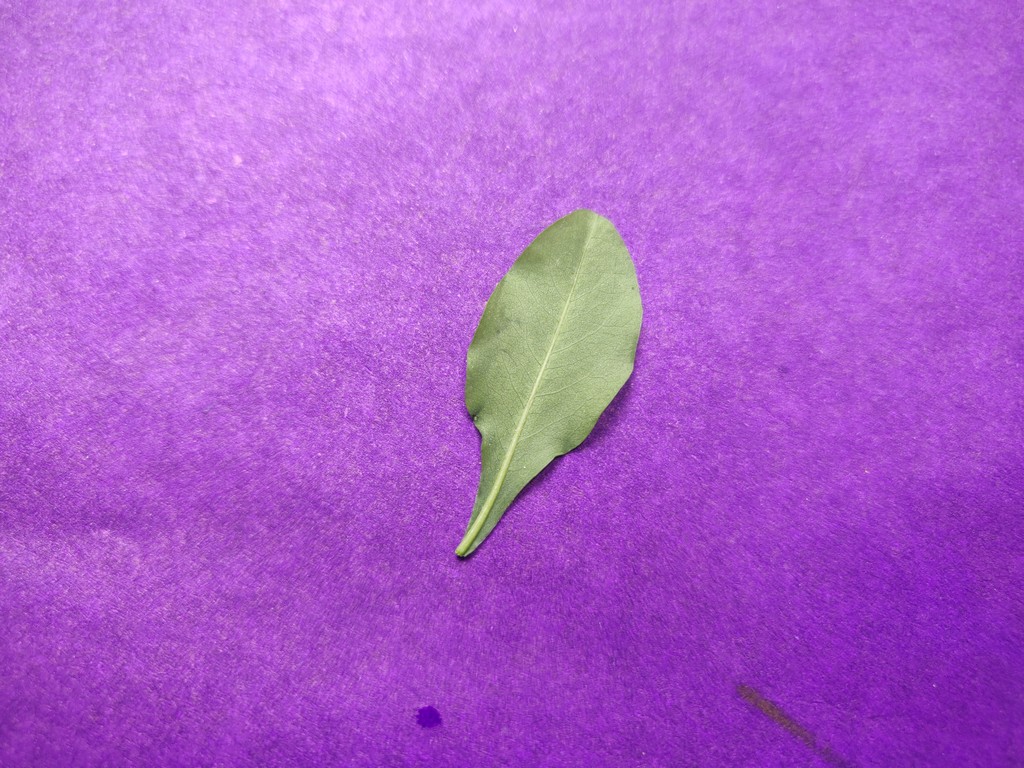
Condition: Healthy
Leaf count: single
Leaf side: back